Grammy Award for Best Hard Rock/Metal Performance Vocal or Instrumental

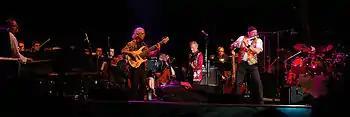
Members of the award-winning band Jethro Tull, performing in Germany in 2007

Metallica's performance at the ceremony, held in February 1989 at the Shrine Auditorium in Los Angeles, marked the first time a heavy metal group had performed during the Grammy Awards. Metallica was expected to win the award, and members of Jethro Tull were told by their record label Chrysalis Records not to bother attending the ceremony because they "weren't likely to win." However, Jethro Tull won the award (recipients included members Ian Anderson, Martin Barre, and Dave Pegg), and when presenters Alice Cooper and Lita Ford announced the result, booing could be heard from the crowd. Anderson, who assumed that the band was being recognized for their twenty-year history, as opposed to a single album, later stated that he was "lucky" not to have attended the ceremony, as "there's no way I could have accepted it under those circumstances."